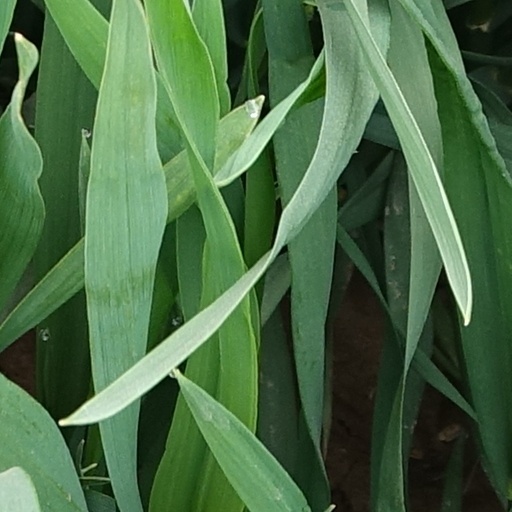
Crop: wheat